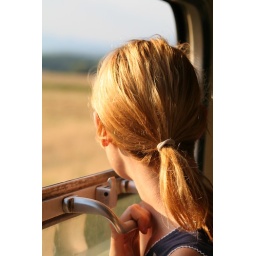
unknown girl in a train going home